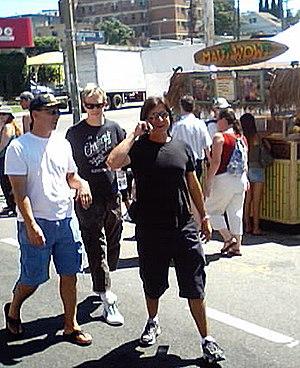
Steve Perry, né Stephen Ray Pereira le 22 janvier 1949 à Hanford dans une famille d’origine portugaise, est un chanteur américain.